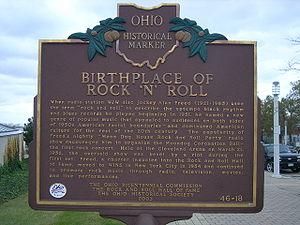
Le rock 'n' roll est un genre musical populaire ayant émergé aux États-Unis à la fin des années 1940 et au début des années 1950, découlant directement de styles musicaux tels que le gospel, le blues, le jazz, le boogie woogie, le rhythm and blues, et la musique country. Alors que des éléments musicaux de ce qui allait devenir le rock 'n' roll peuvent être entendus dans les disques de blues des années 1920 et dans les disques country des années 1930, le genre n'a acquis son nom qu'en 1954.